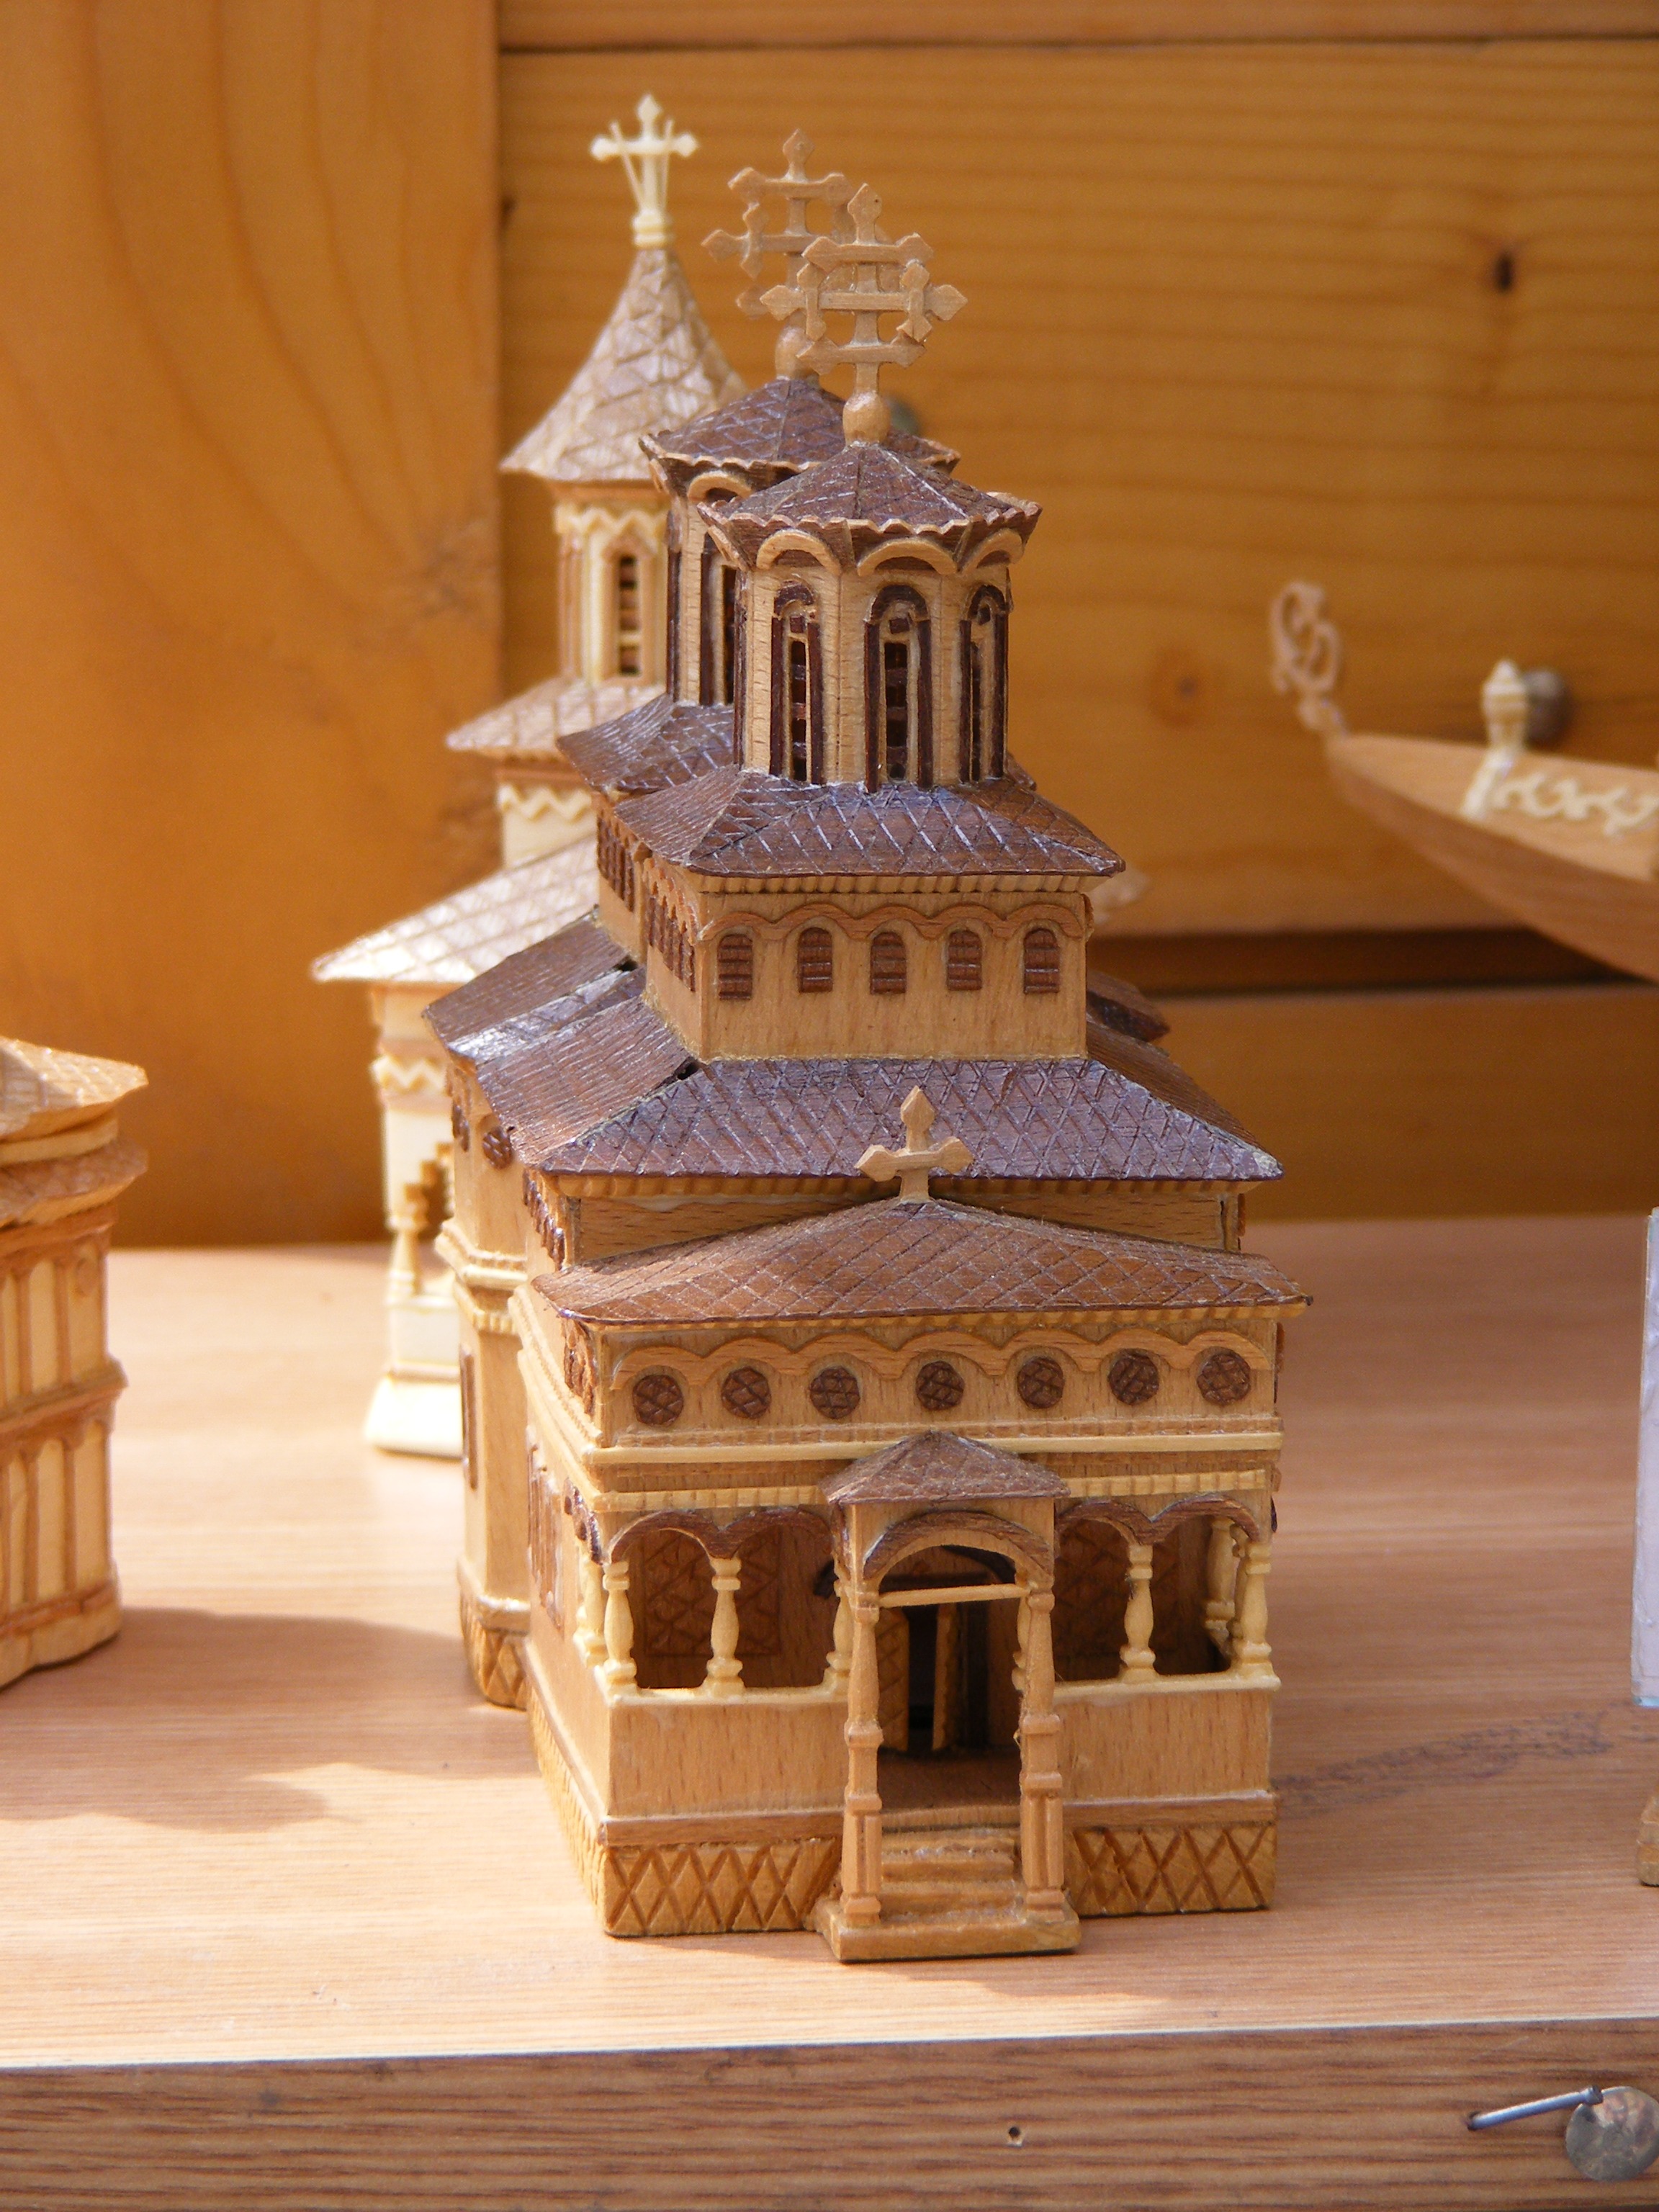
wood, food, lighting, christmas decoration, art, arts, carving, popular, romanian, machete, gingerbread house, manastiri, biserici